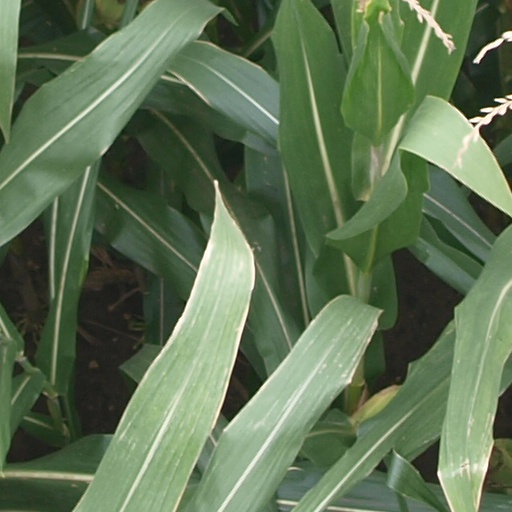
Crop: maize; corn